Reparation (theology)

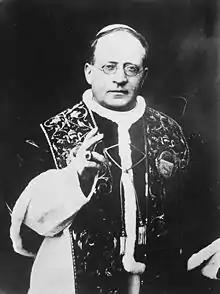
Pius XI

In his encyclical letter Pope Pius XI said: